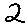
Label: 2